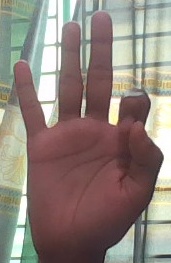
ASL sign: 9